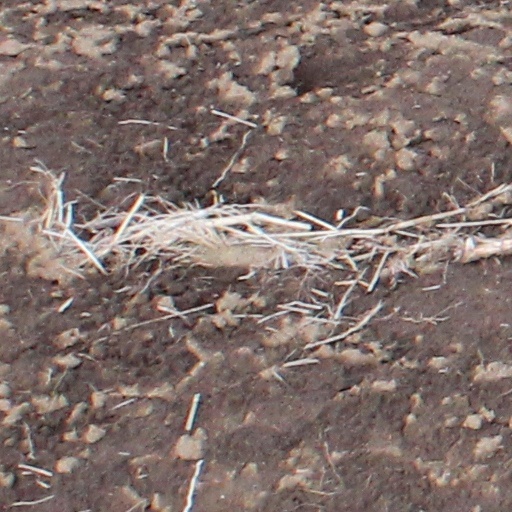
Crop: wheat